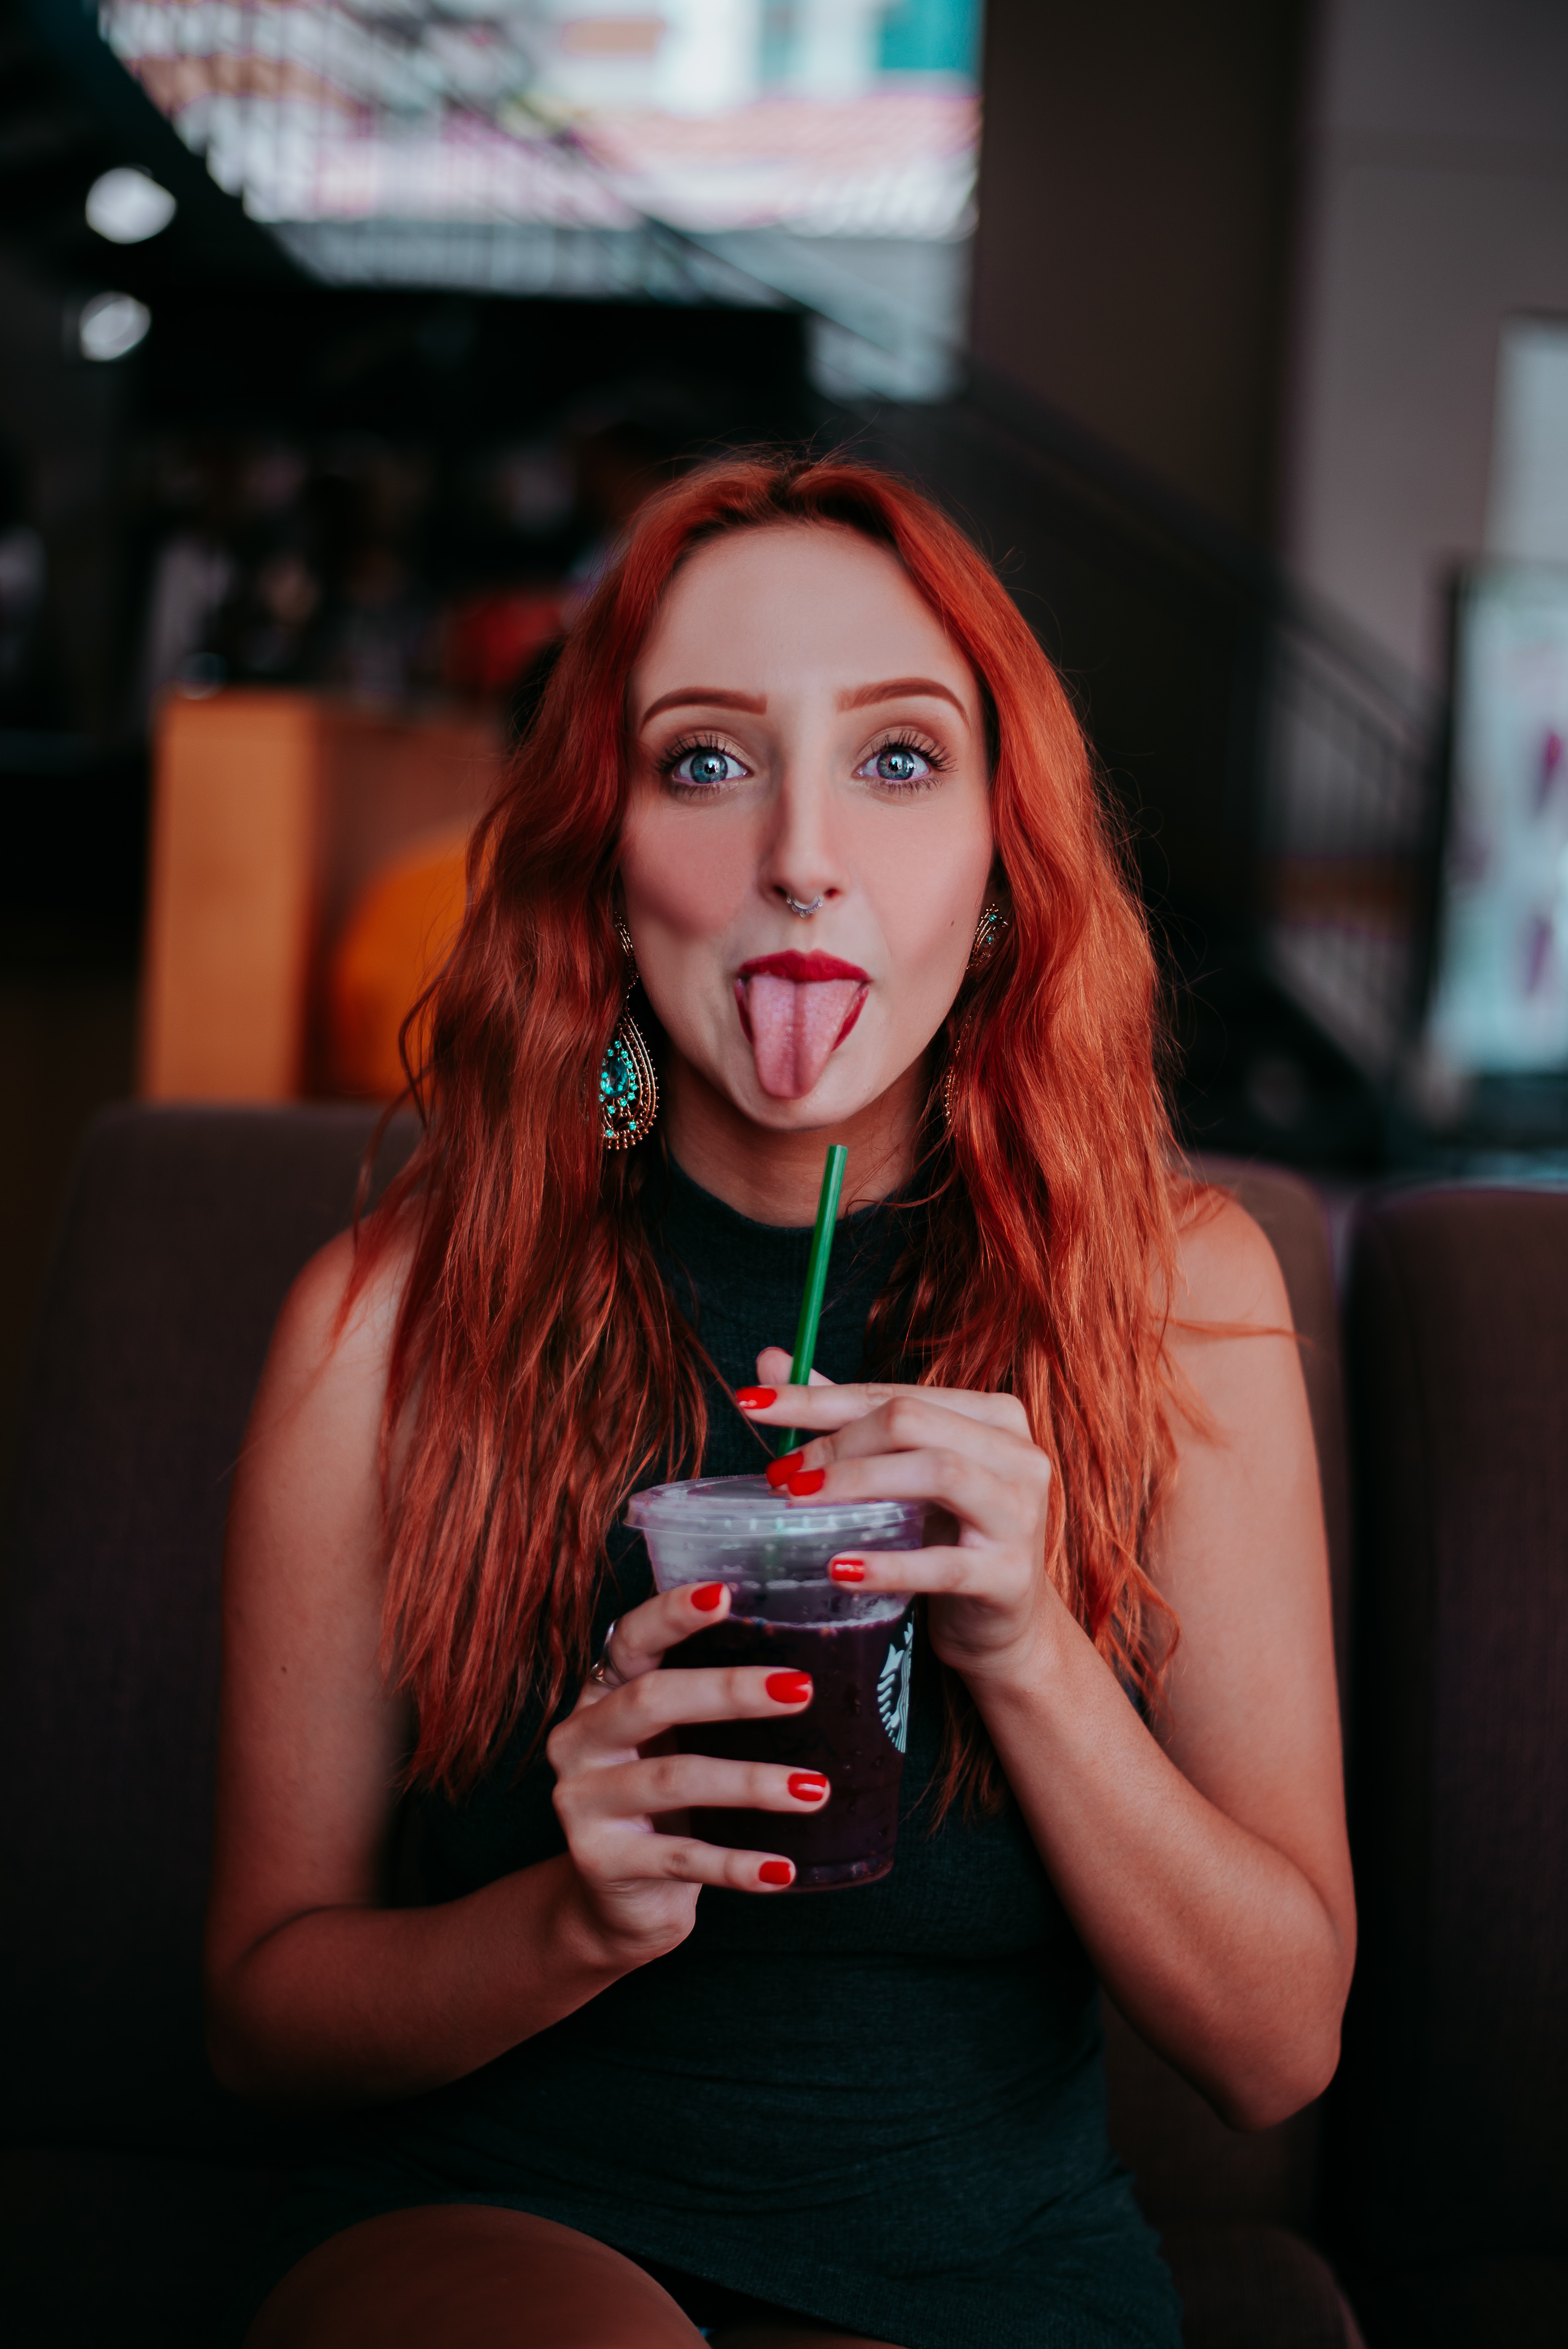
red, red hair, lip, long hair, drink, brown hair, photography, liqueur, drinking, party